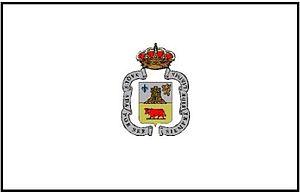
Borja est une commune d’Espagne, dans la province de Saragosse, communauté autonome d'Aragon, comarque de Campo de Borja. Il a une superficie de 107 km² avec une population de 5 042 habitants et une densité de 47,12 habitants par km².